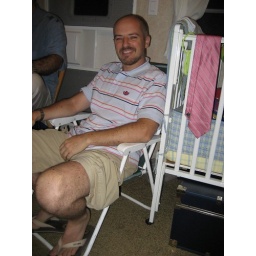
Rob on the beach chair in the trailer....